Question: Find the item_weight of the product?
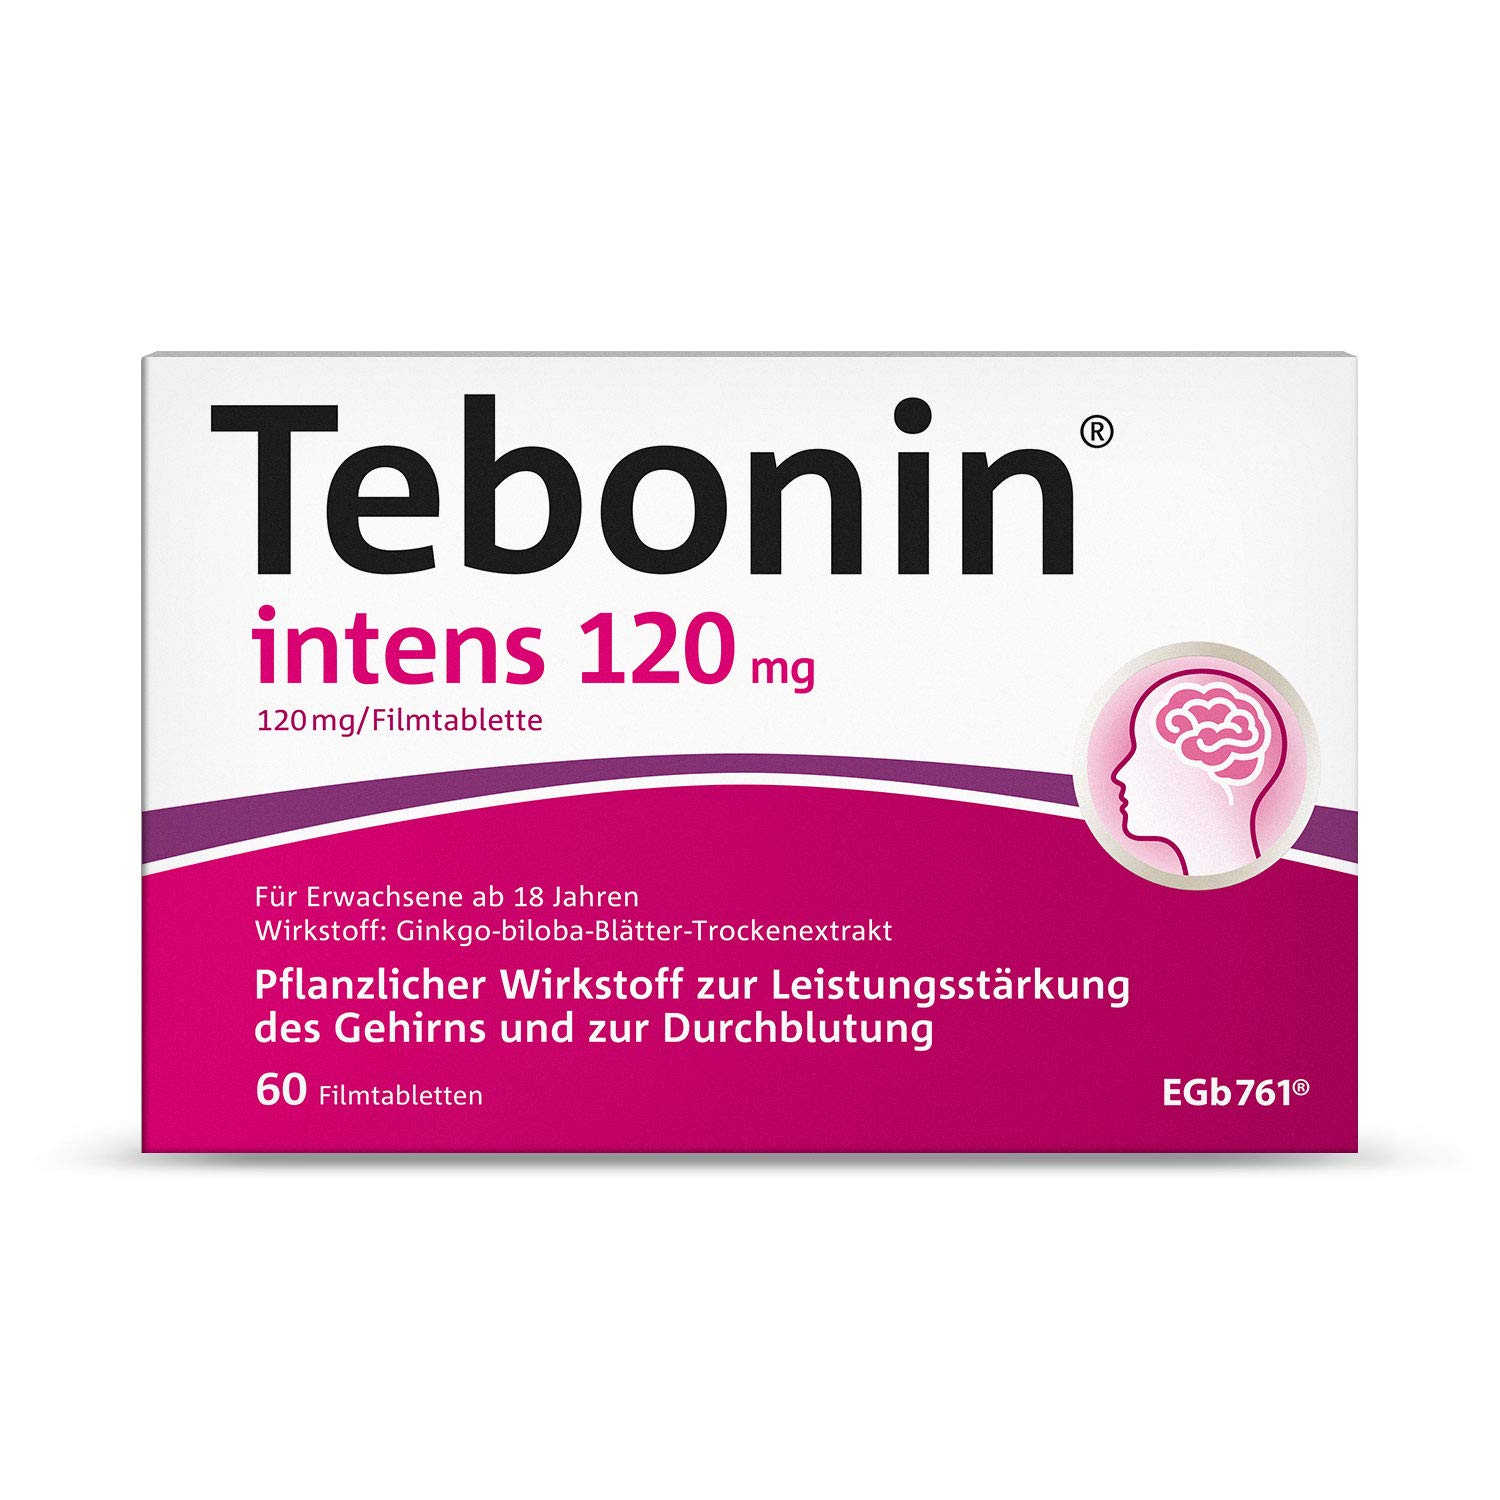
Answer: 120.0 milligram